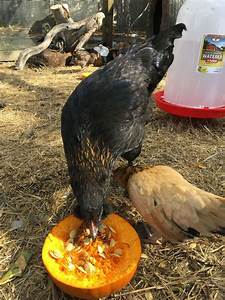
Label: chicken